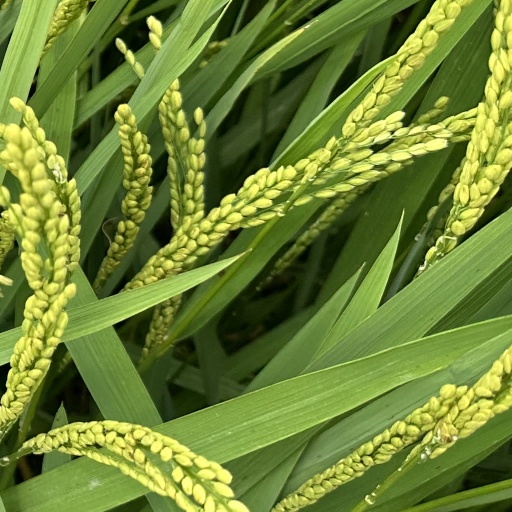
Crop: rice